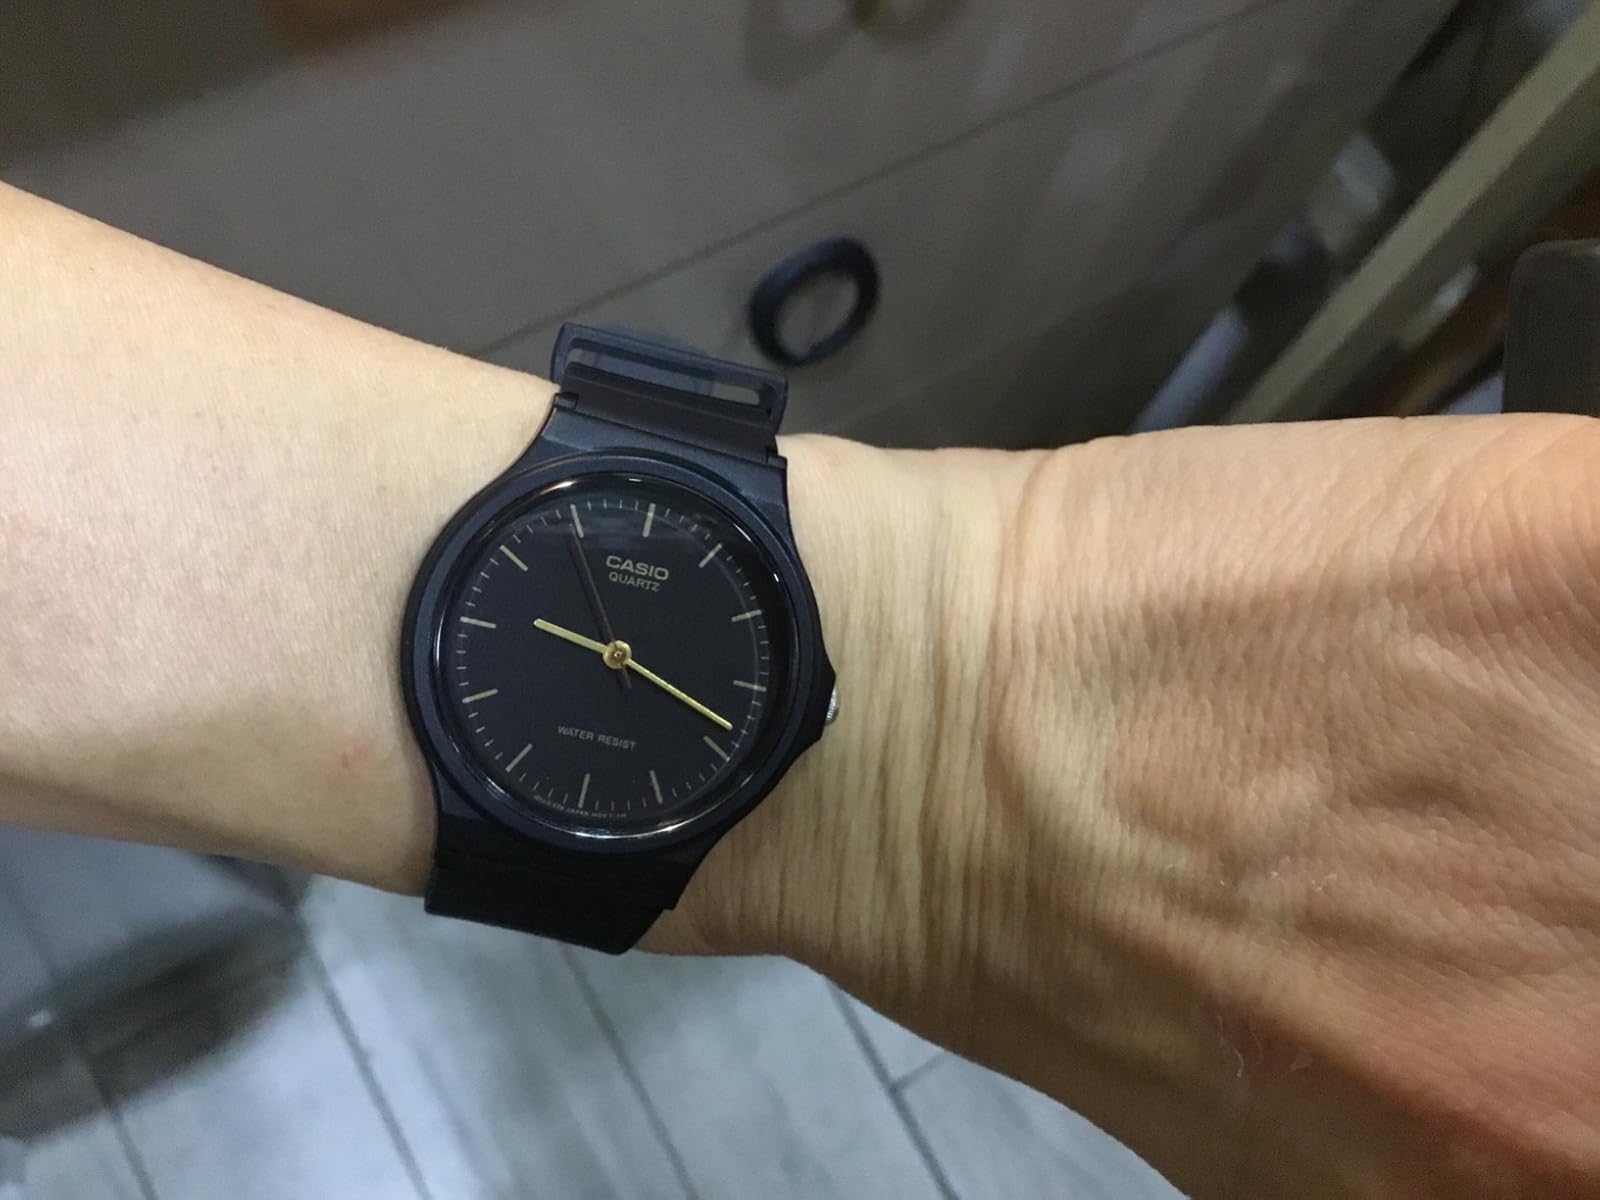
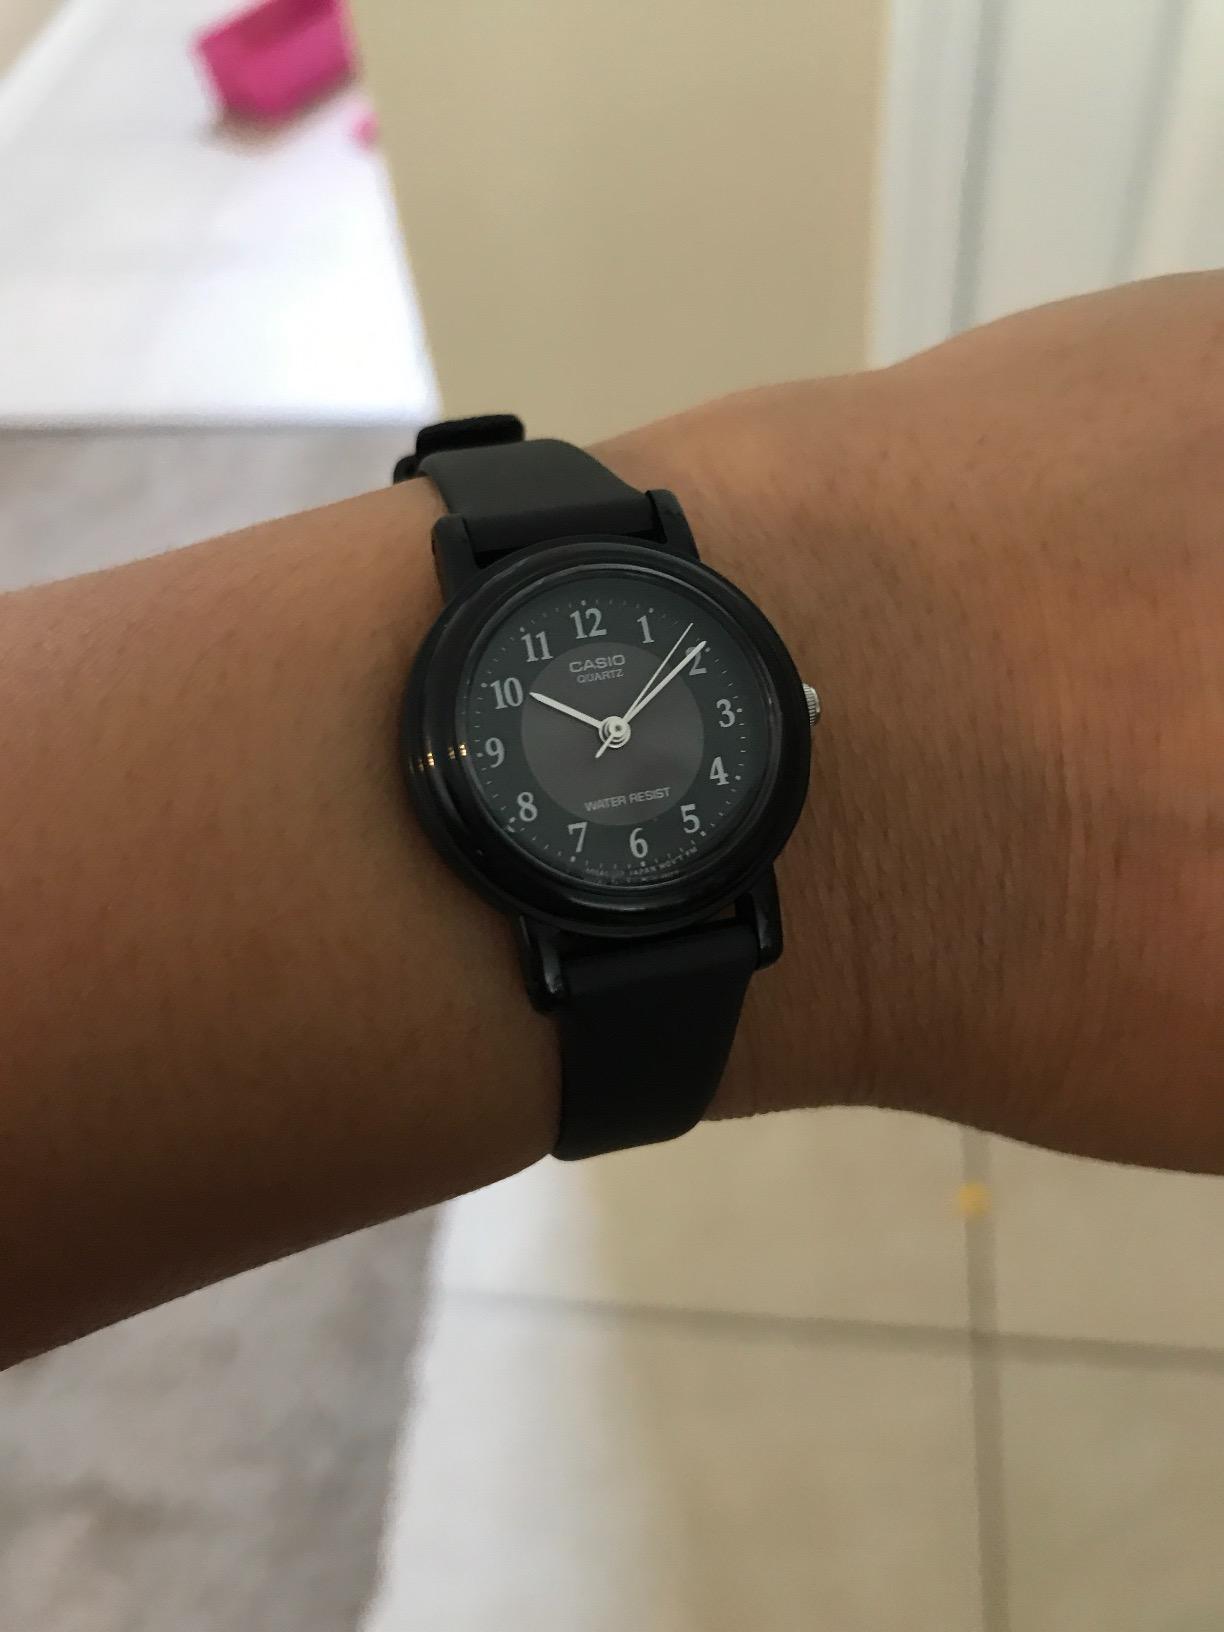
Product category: accessories_watch
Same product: no